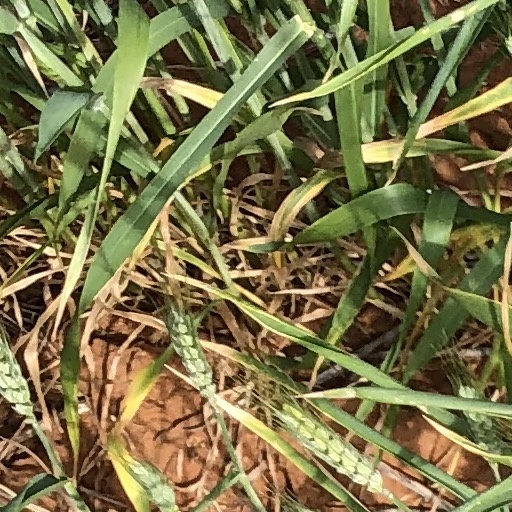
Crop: wheat